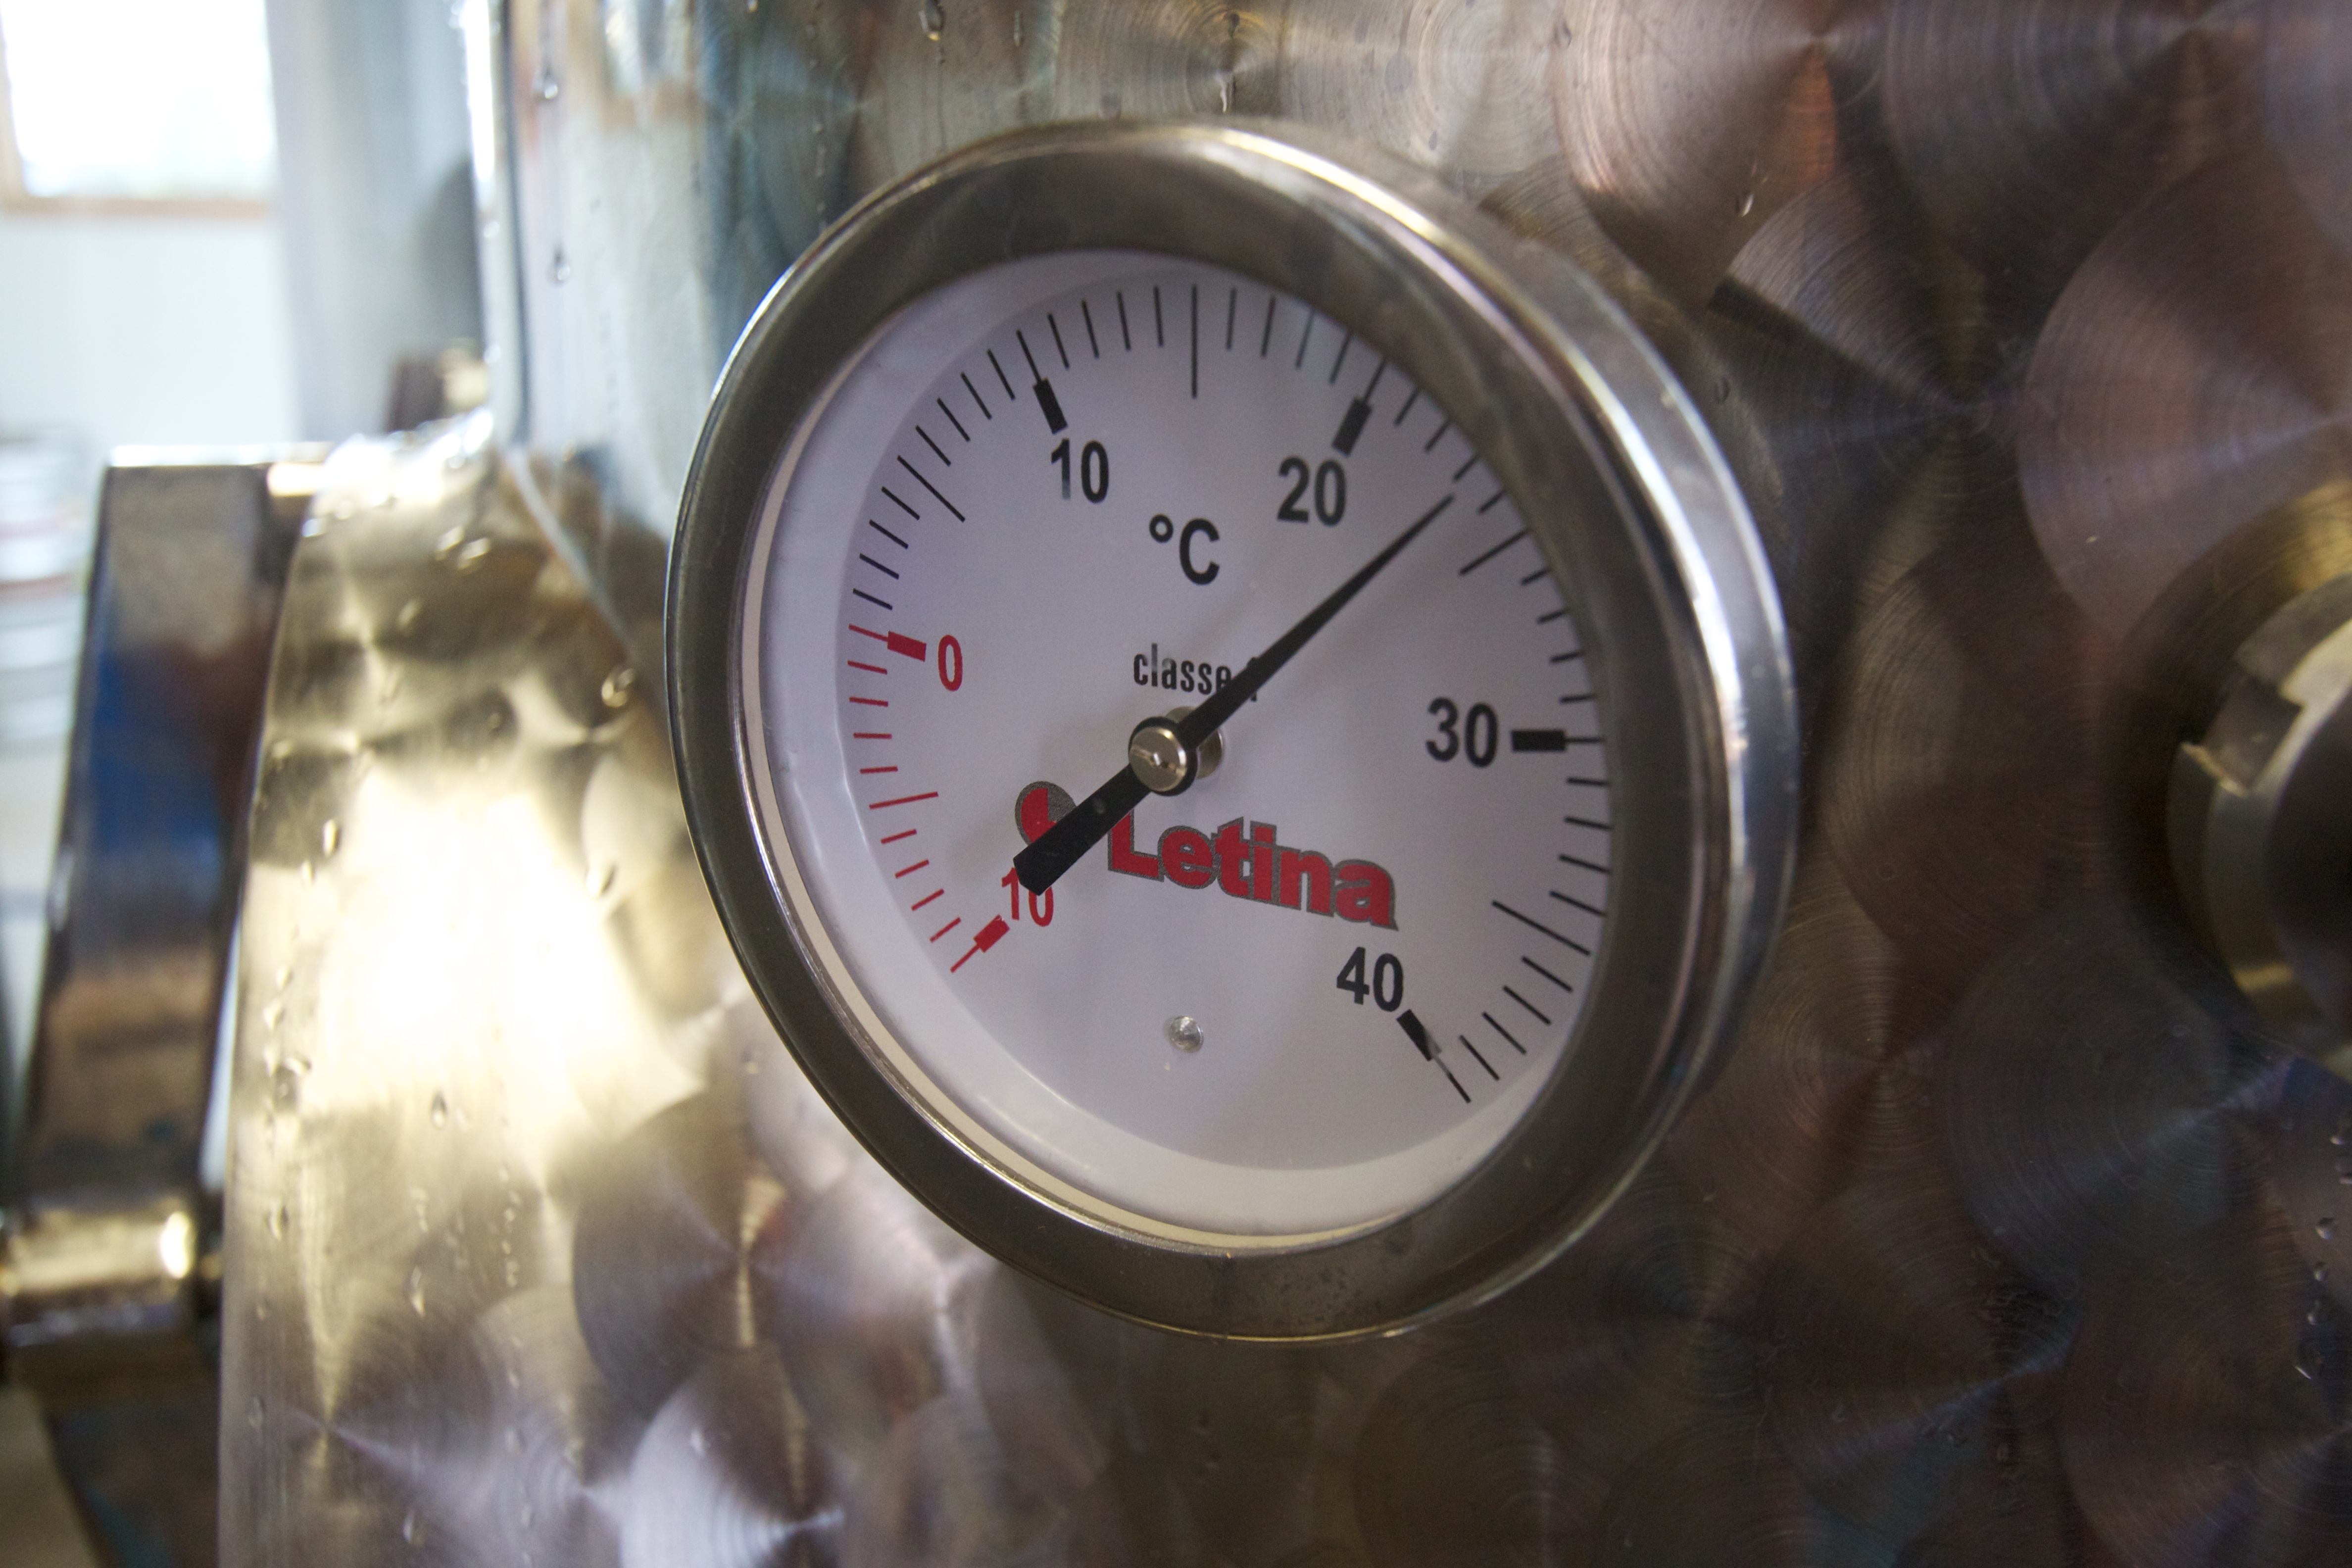
watch, hand, wheel, vehicle, gauge, tachometer, thatbrewery